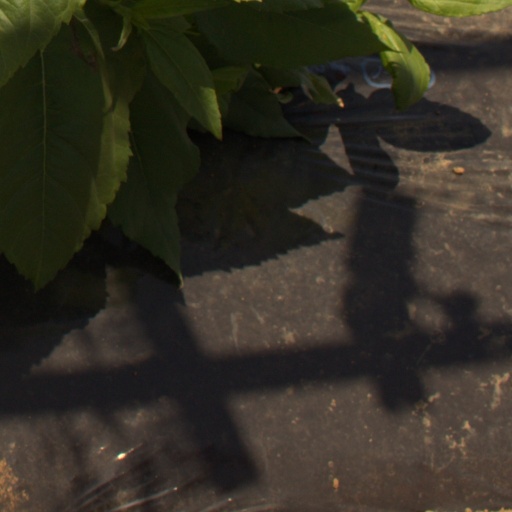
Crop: Jerusalem artichoke